Cheena Bhavana

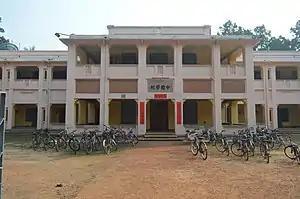
Cheena Bhavana - Visva-Bharati University

Cheena Bhavana, (Institute of Chinese Language and Culture) of Visva-Bharati University, founded in 1937, is a centre of Sino-Indian cultural studies located at Santiniketan in West Bengal, India. Its reputation as a center promoting historical study and modern relations between the two countries was built by such figures as Rabindranath Tagore and Tan Yun-Shan. The library is known for a major collection of Chinese books and journals, especially Buddhist scriptures and texts.